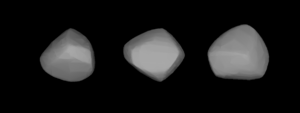
(345) Tercidina est un astéroïde de la ceinture principale découvert par Auguste Charlois le 23 novembre 1892.